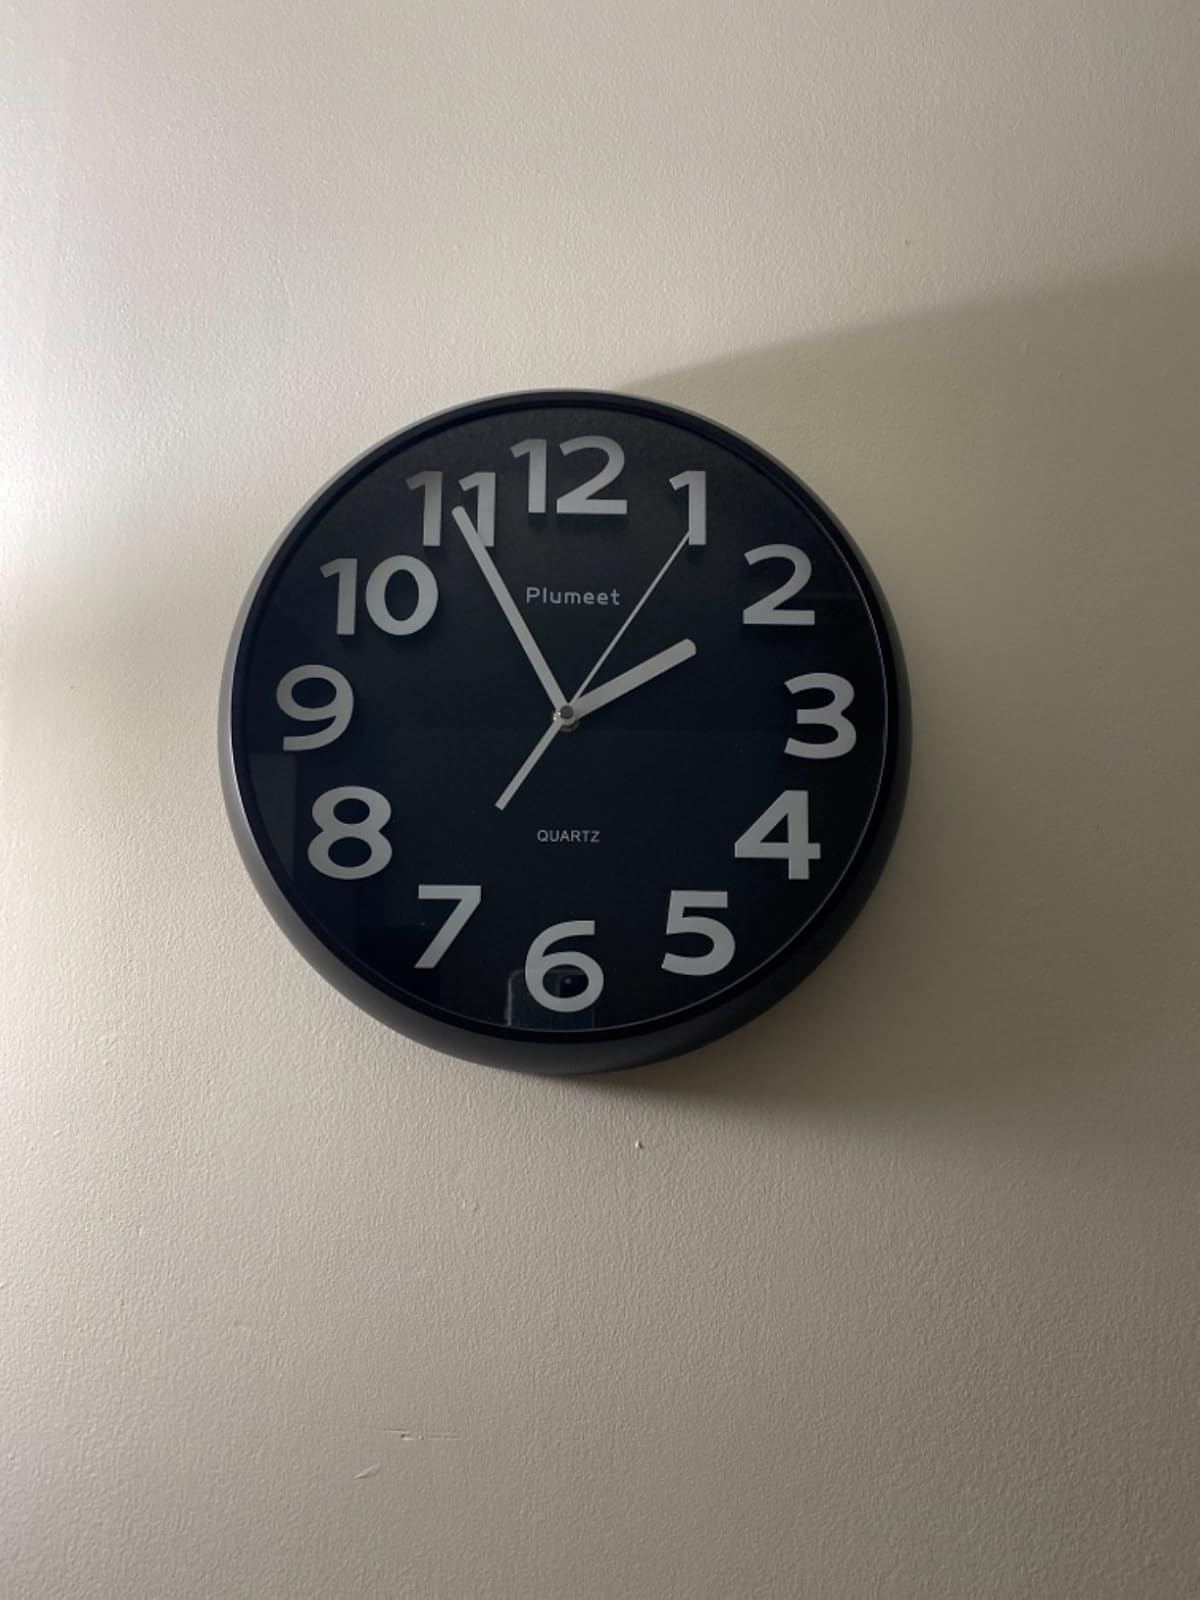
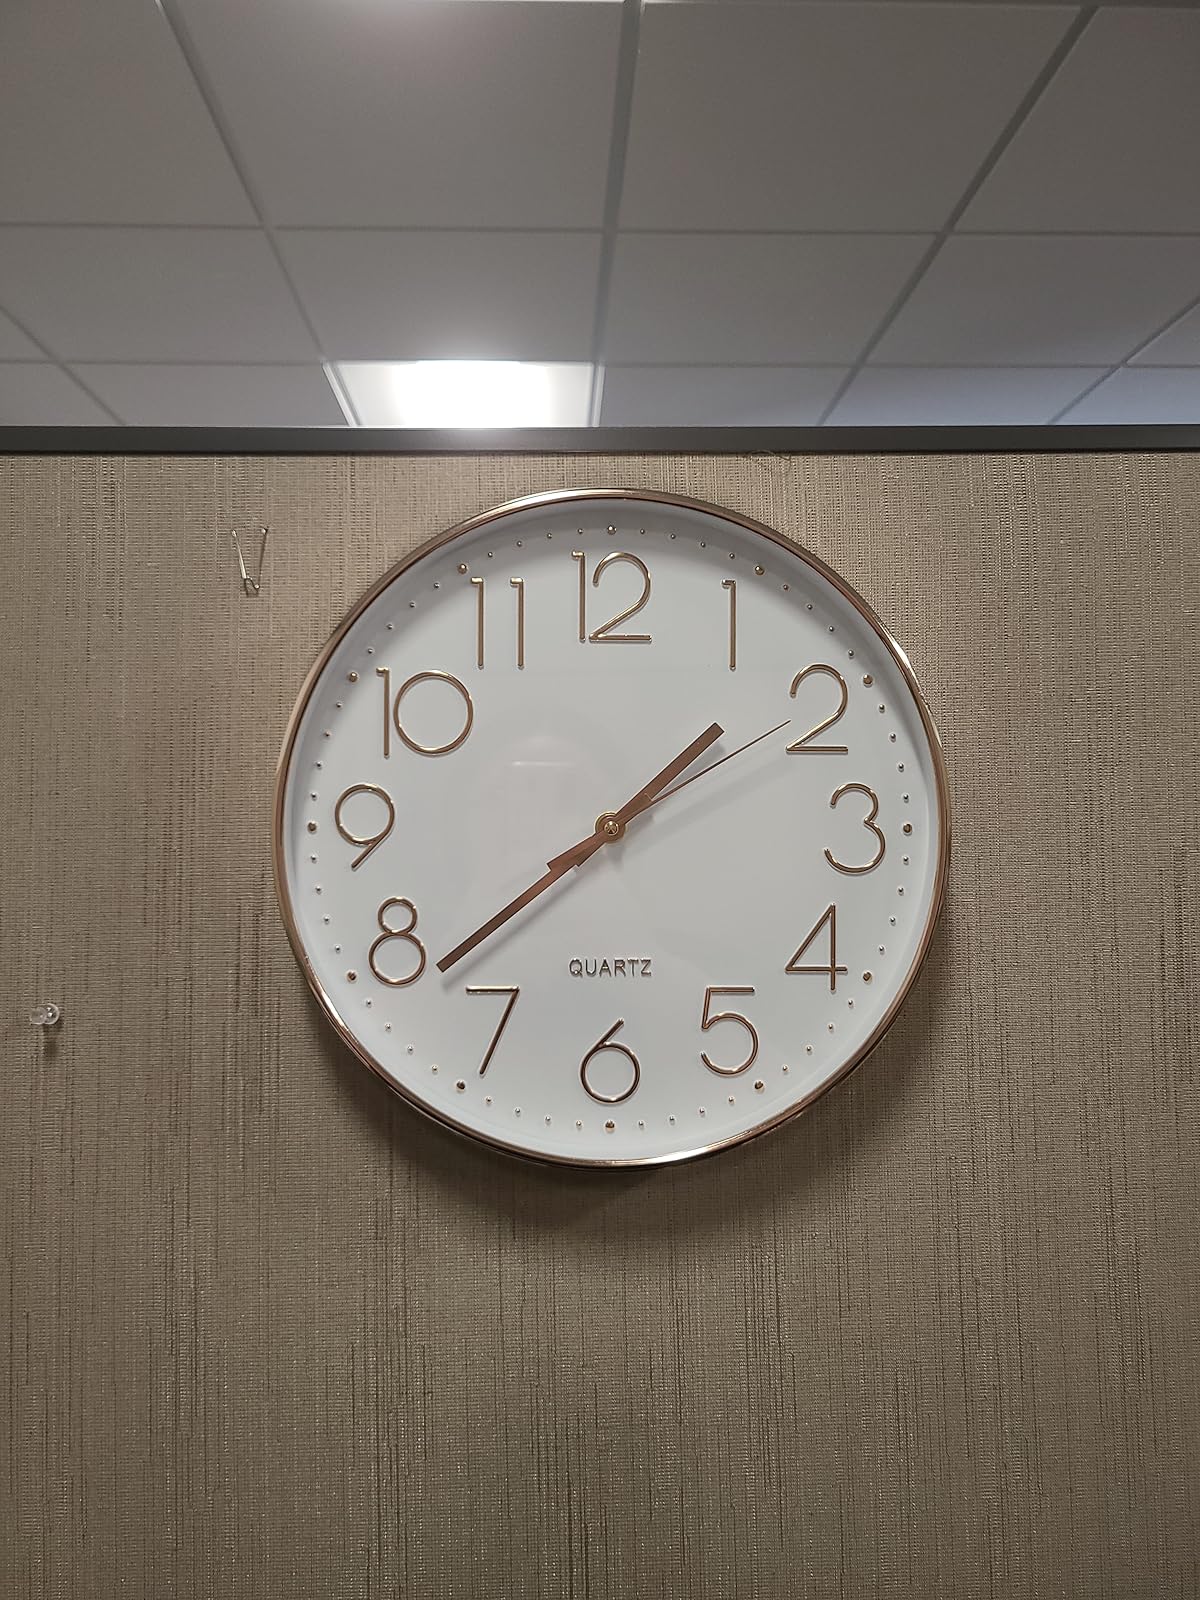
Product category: clock
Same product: no